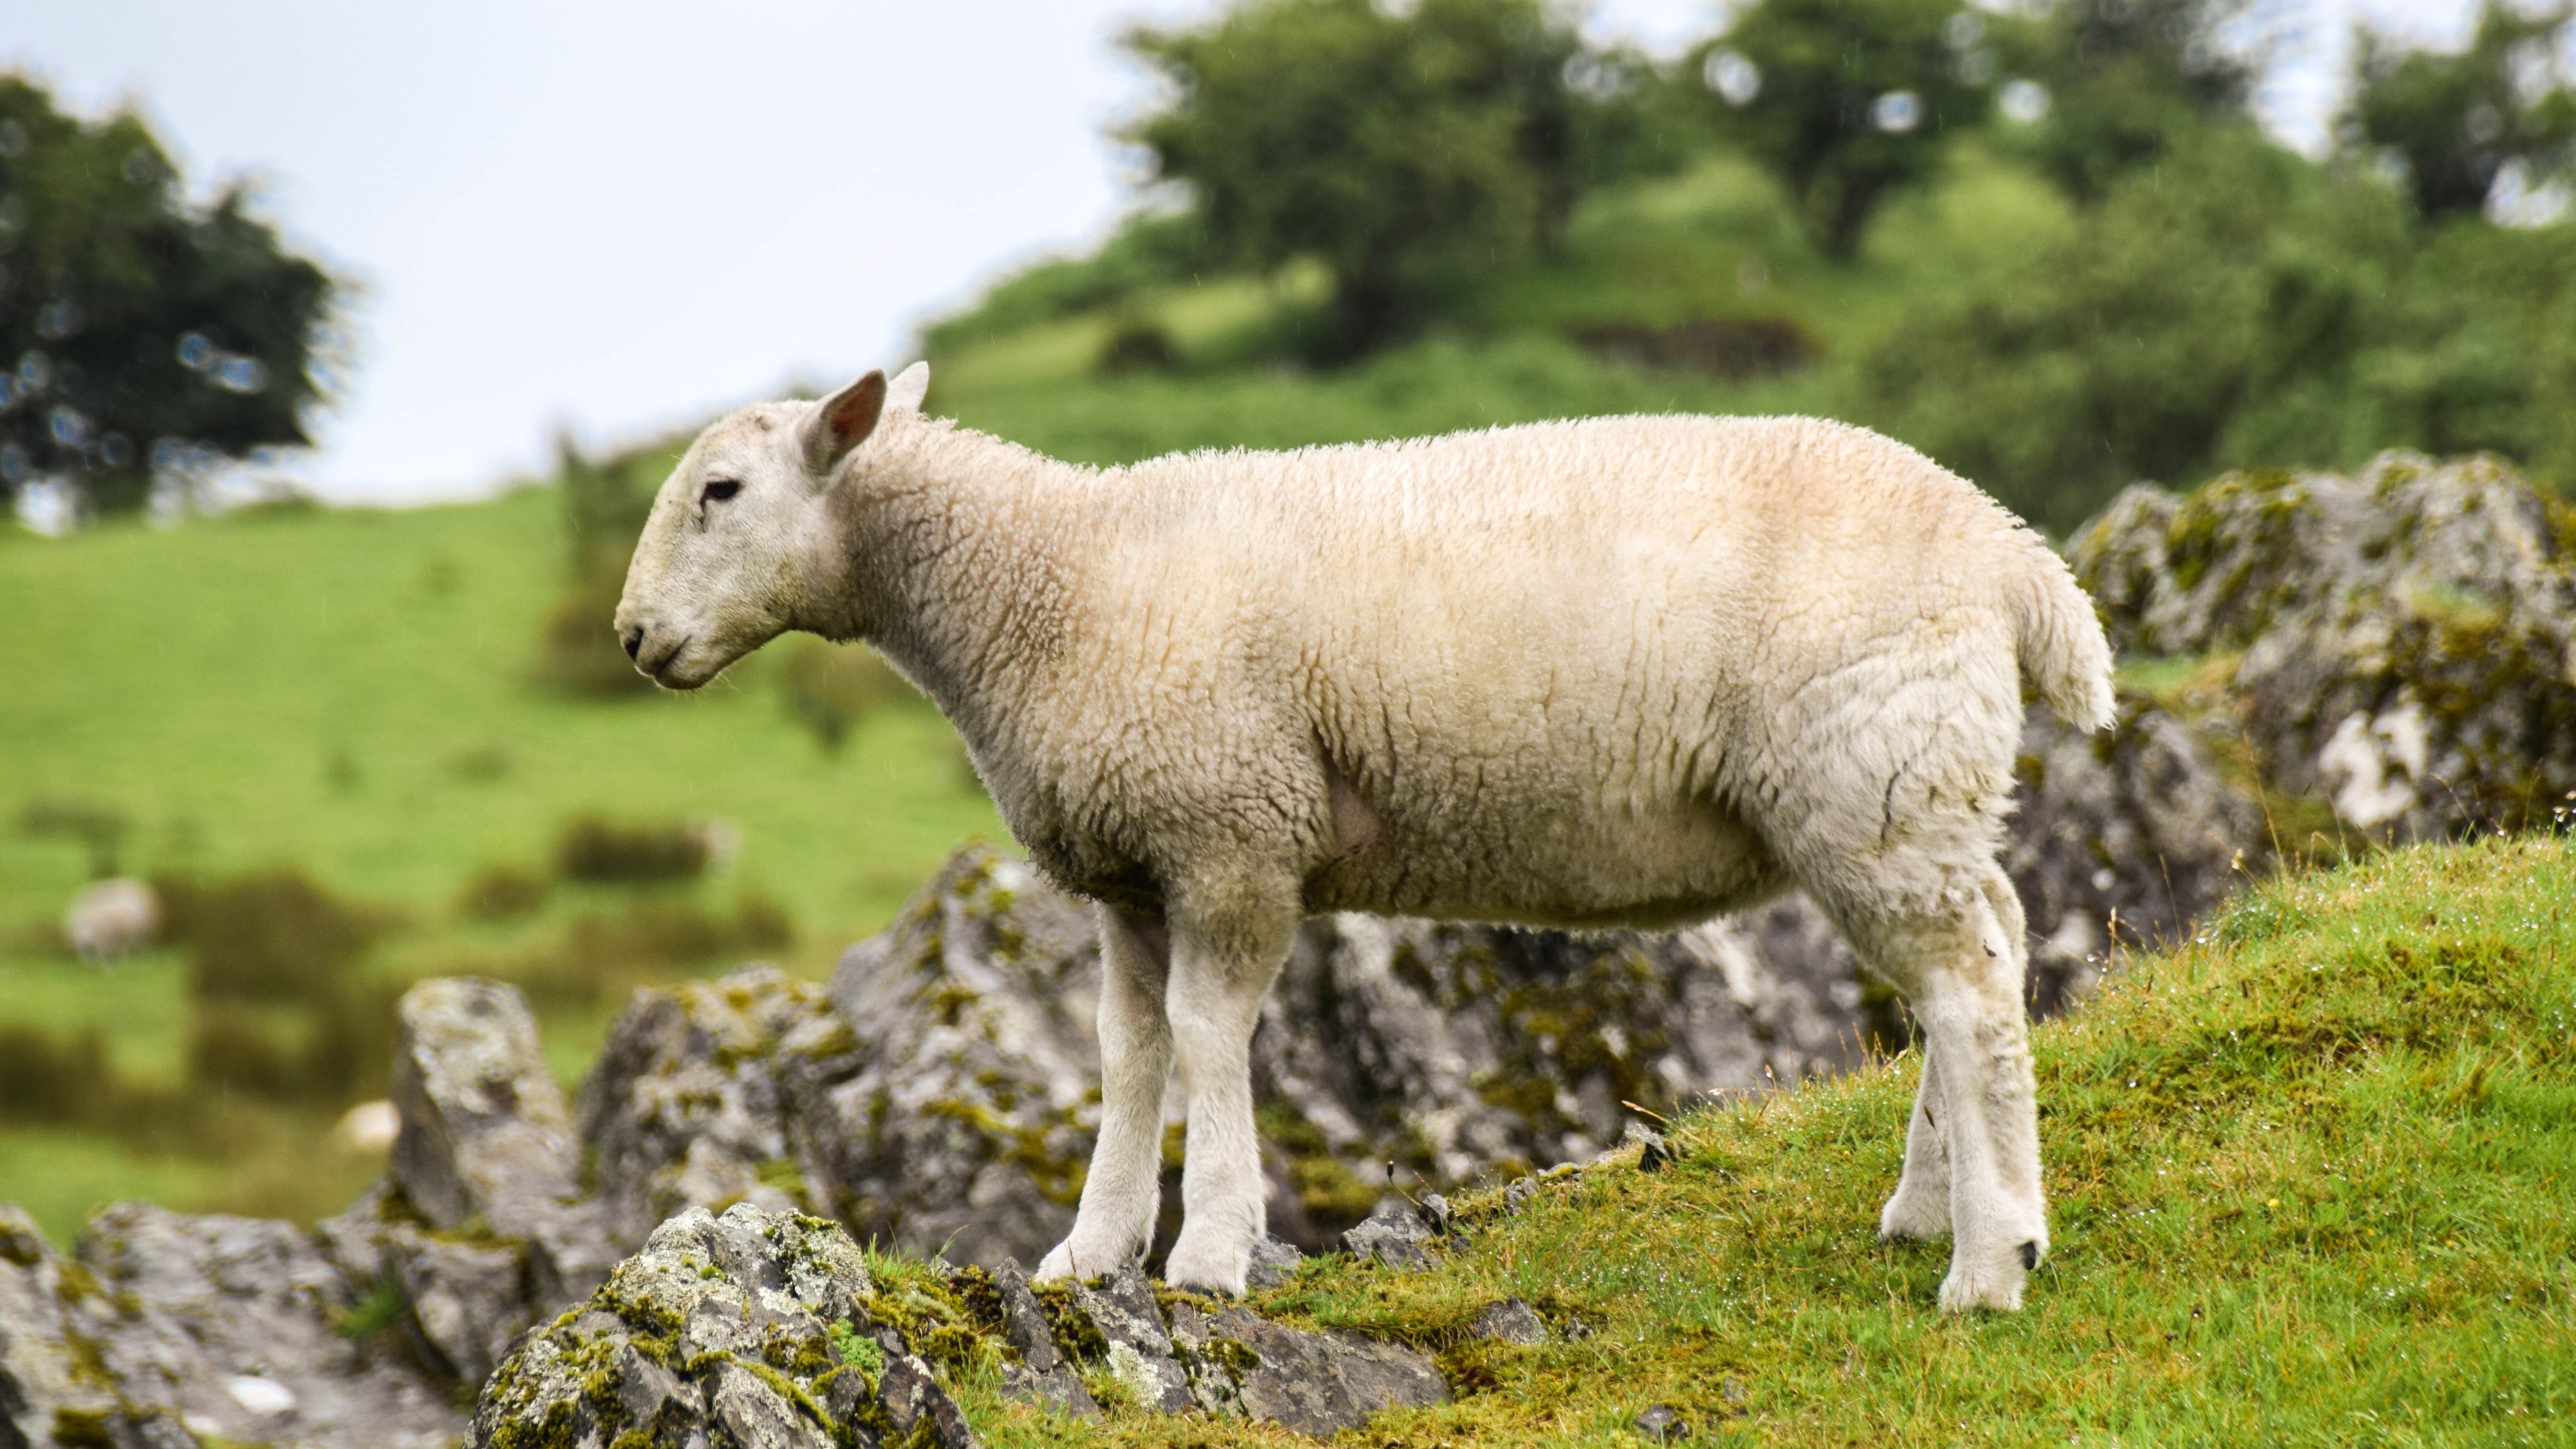
nature, rock, meadow, animal, wildlife, horn, herd, pasture, grazing, sheep, mammal, wool, fauna, lamb, mountain goat, england, vertebrate, sheeps, scotland, bighorn, highlands and islands